Noisy miner

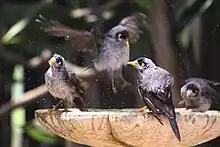
A gregarious species, the noisy miner engages in most activities communally.

The noisy miner primarily inhabits dry, open eucalypt forest without understory shrubs. It is commonly found in open sclerophyll forests, including those on coastal dunes or granite outcrops; forests dominated by spotted gum on mountain ridges and exposed slopes; box and ironbark forests on the foothills of the Great Dividing Range; mixed forests of eucalypts and cypress ("Callitris"); forests dominated by yapunya, mulga, gidgee, brigalow or emu bush; in stands of belah and scattered clumps of boree; on the edges of woodlands of river red gum, including swamp woodlands bordering floodplains, and areas dominated by exotic species, such as European ash and willow. It regularly inhabits degraded patches of forest where the understory has been cleared, including recently burned areas, and modified habitats, such as lightly-timbered farming and grazing areas, roadside reserves, bushland remnants in towns and cities, and suburban parks and gardens with trees and grass, but without dense shrubbery.